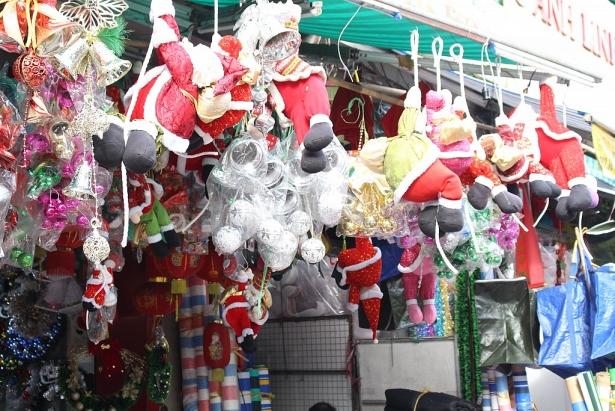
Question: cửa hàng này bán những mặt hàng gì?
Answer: vật trang trí giáng sinh